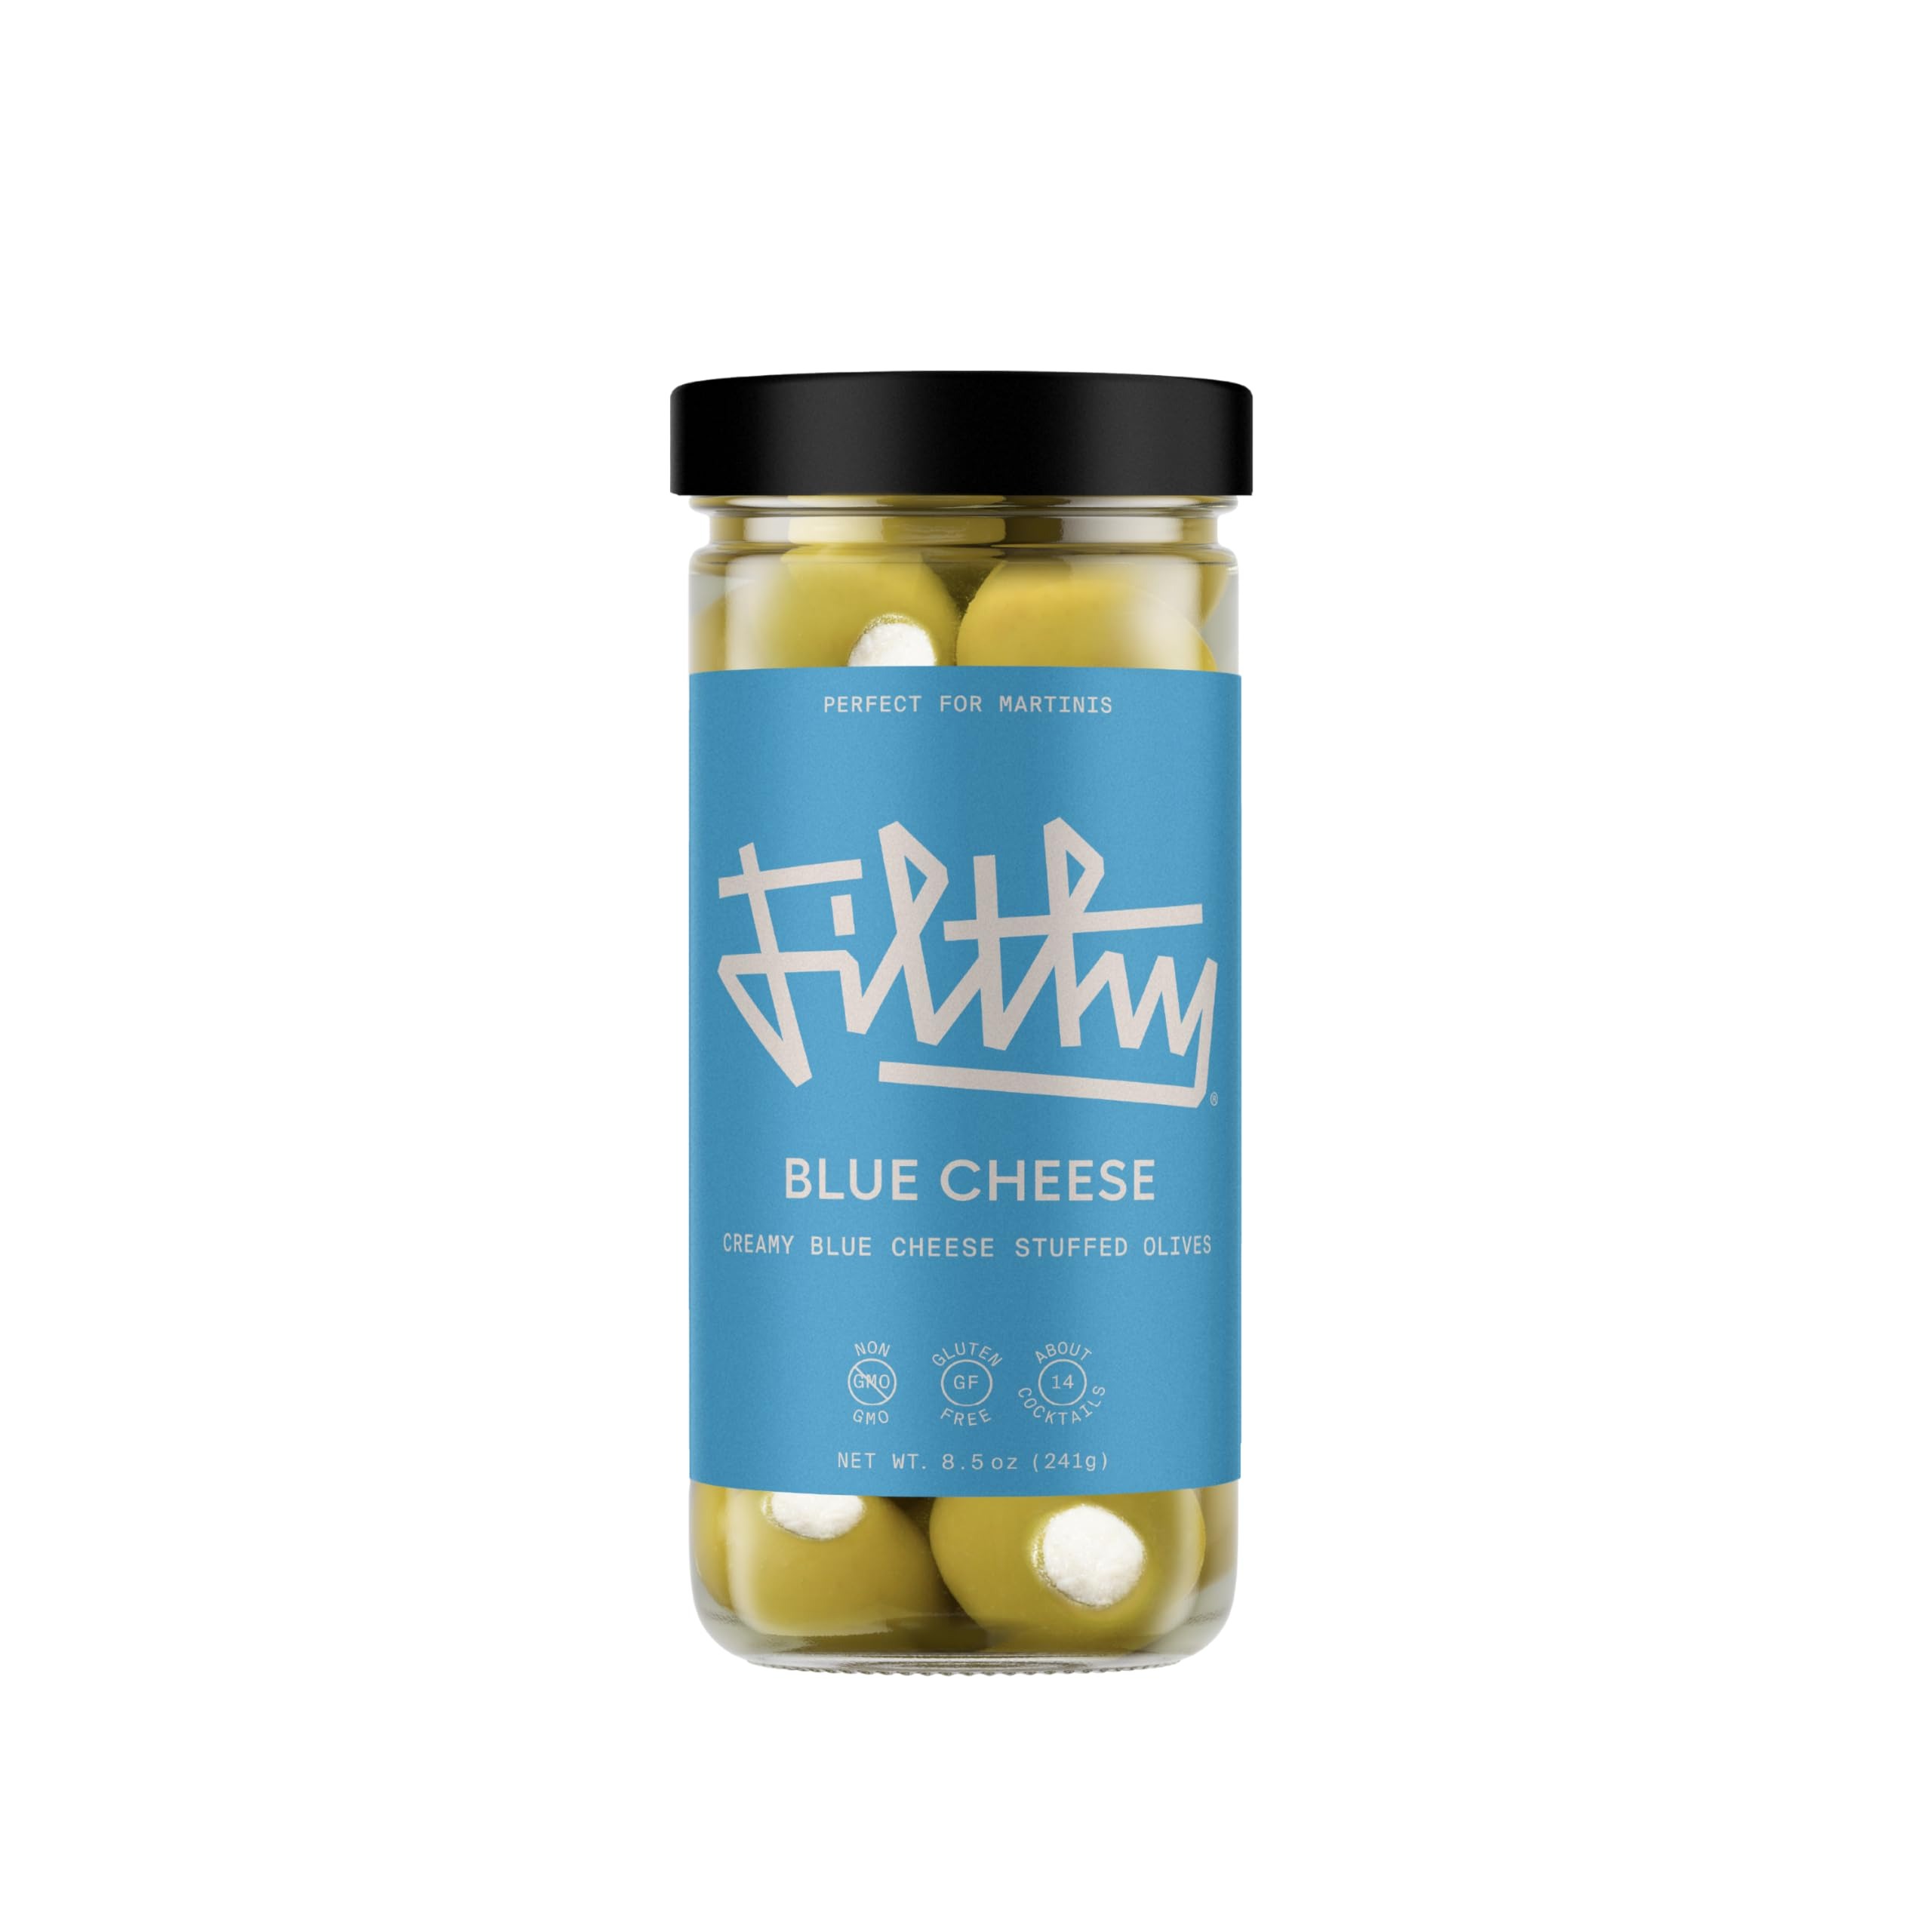
Item Name: Filthy Blue Cheese Stuffed Olives, Premium Cocktail Garnish, Blue Cheese Stuffed Olives, Naturally Cured Queen Olives Stuffed With Real Wisconsin Blue Cheese for Martinis, 8.5 Oz Jar, 14 Olives
Bullet Point 1: PREMIUM BLUE CHEESE STUFFED OLIVES: Naturally cured queen olives are hand-stuffed with rich, creamy Wisconsin blue cheese, delivering a bold, savory flavor perfect for Martinis, Bloody Marys, and craft cocktails or mocktails.
Bullet Point 2: MADE FOR COCKTAIL LOVERS: Elevate your drinks with these gourmet olives, designed for home bartenders and mixologists. The smooth, olive flavor pairs perfectly with rich, creamy blue cheese for a balanced, high-end cocktail garnish.
Bullet Point 3: NATURALLY CURED FOR SMOOTH FLAVOR: Our queen olives are naturally cured to preserve their rich and nutty taste. Free from artificial sweeteners, colors and flavors, they deliver a fresh, premium garnish for any cocktail or charcuterie board.
Bullet Point 4: CONVENIENT & RESEALABLE JAR: Soaked in a brine that keeps them fresh, these blue cheese stuffed olives come in an easy-to-store 8.5 oz jar. Perfect for home bars, entertaining, and professional cocktail setups.
Bullet Point 5: TRUSTED BY TOP BARS & RESTAURANTS: Filthy garnishes are used in world-class bars, restaurants, and cruise ships. These blue cheese stuffed olives bring the same premium quality found in high-end cocktail lounges to your home bar.
Product Description: Our large queen olives are stuffed with rich and creamy Wisconsin blue cheese and bathed in our oil-free Filthy Olive Brine. Filthy Blue Cheese Olives are for people who desire better cocktails and are a wonderful way to elevate your Dirty Martini. Proudly served by the best bars in the world.
Value: 8.0
Unit: Ounce

Price: 18.37